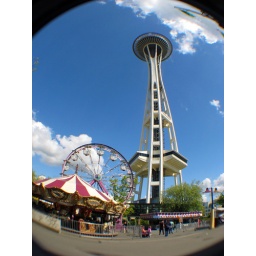
Taken by holding the plastic fish eye lens from my new Holga over the lens of my Canon 570 IS.